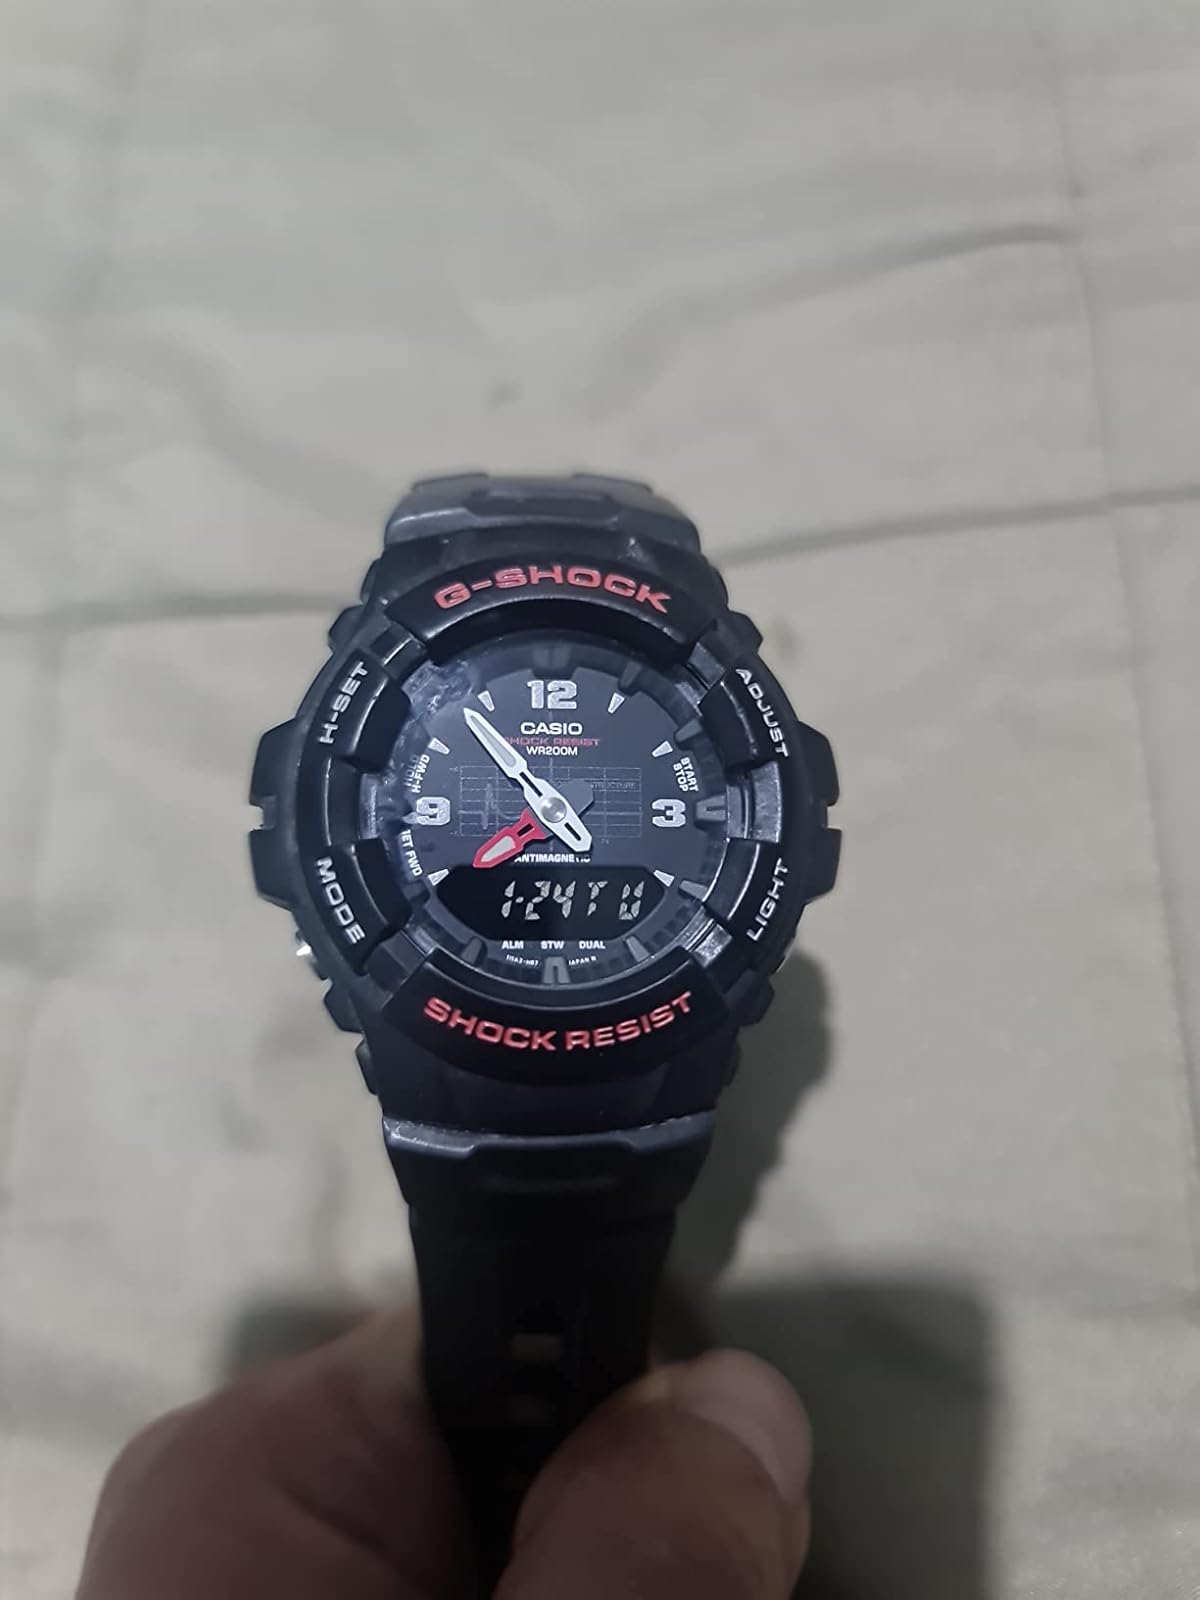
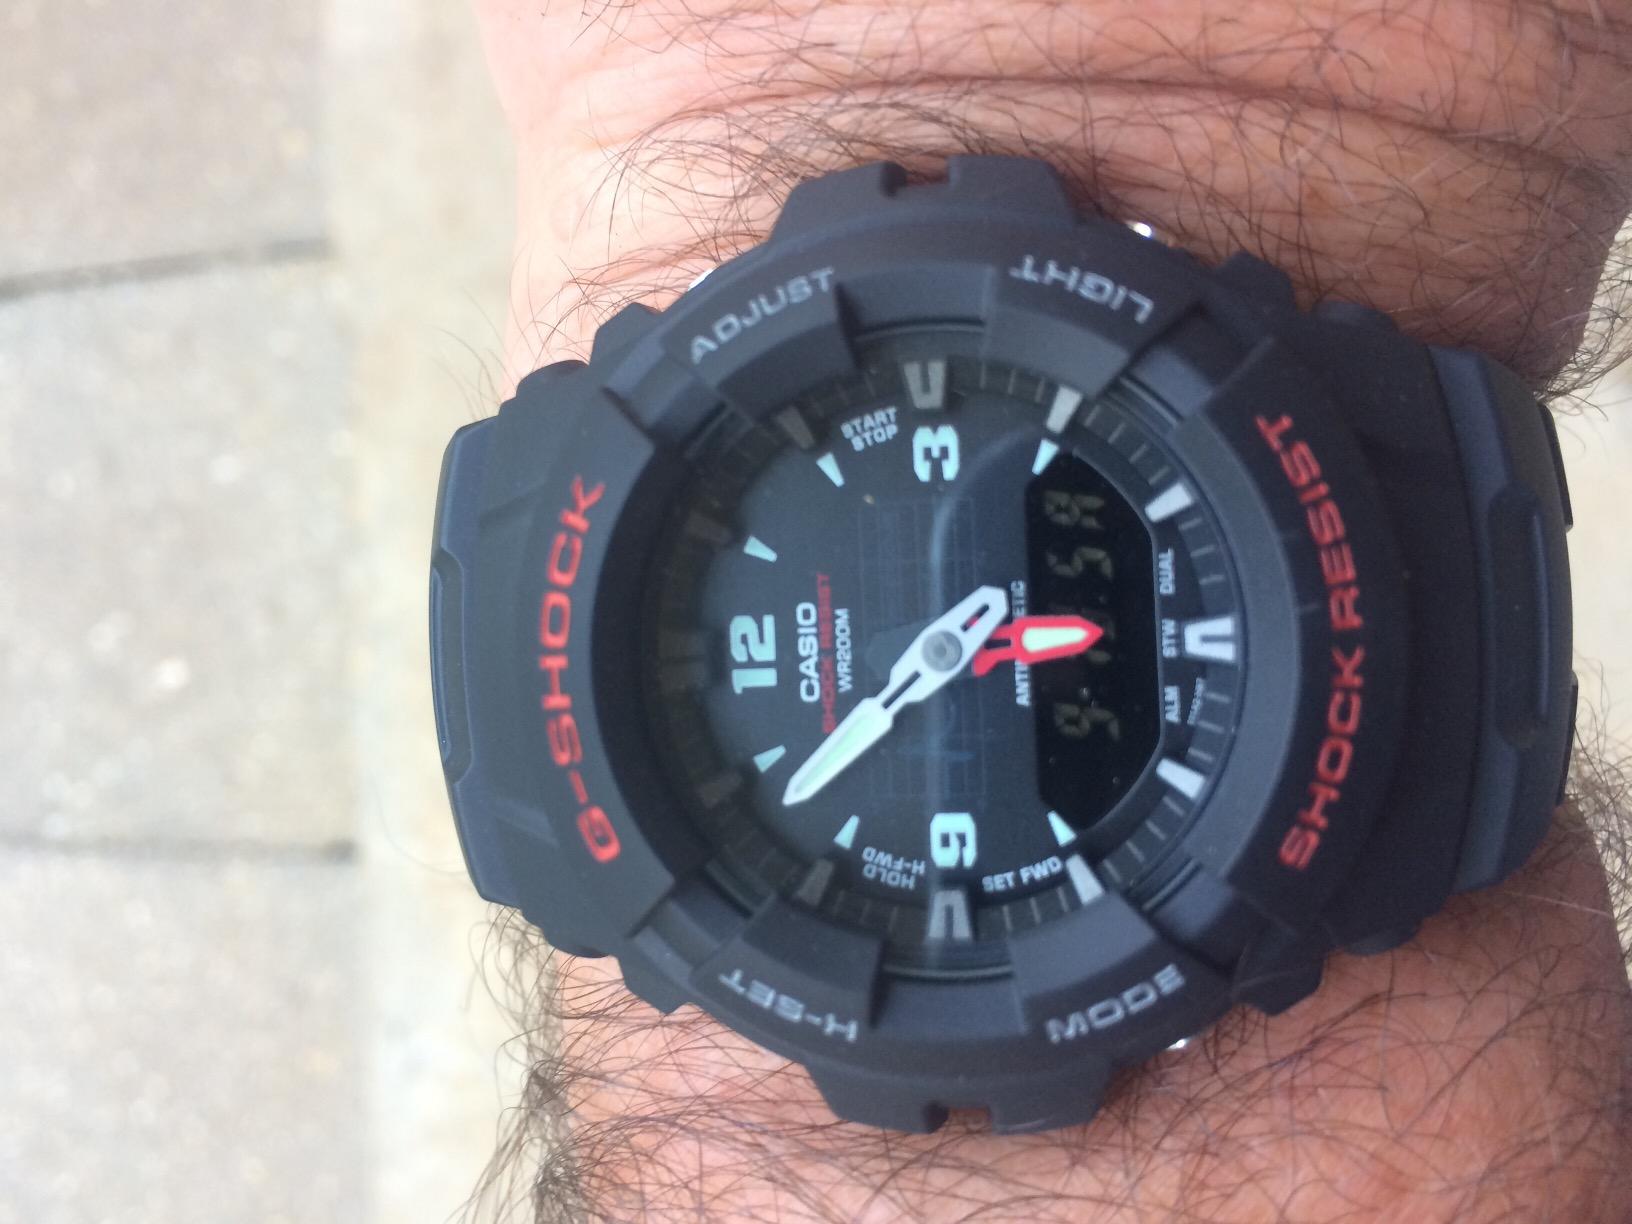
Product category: accessories_watch
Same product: yes